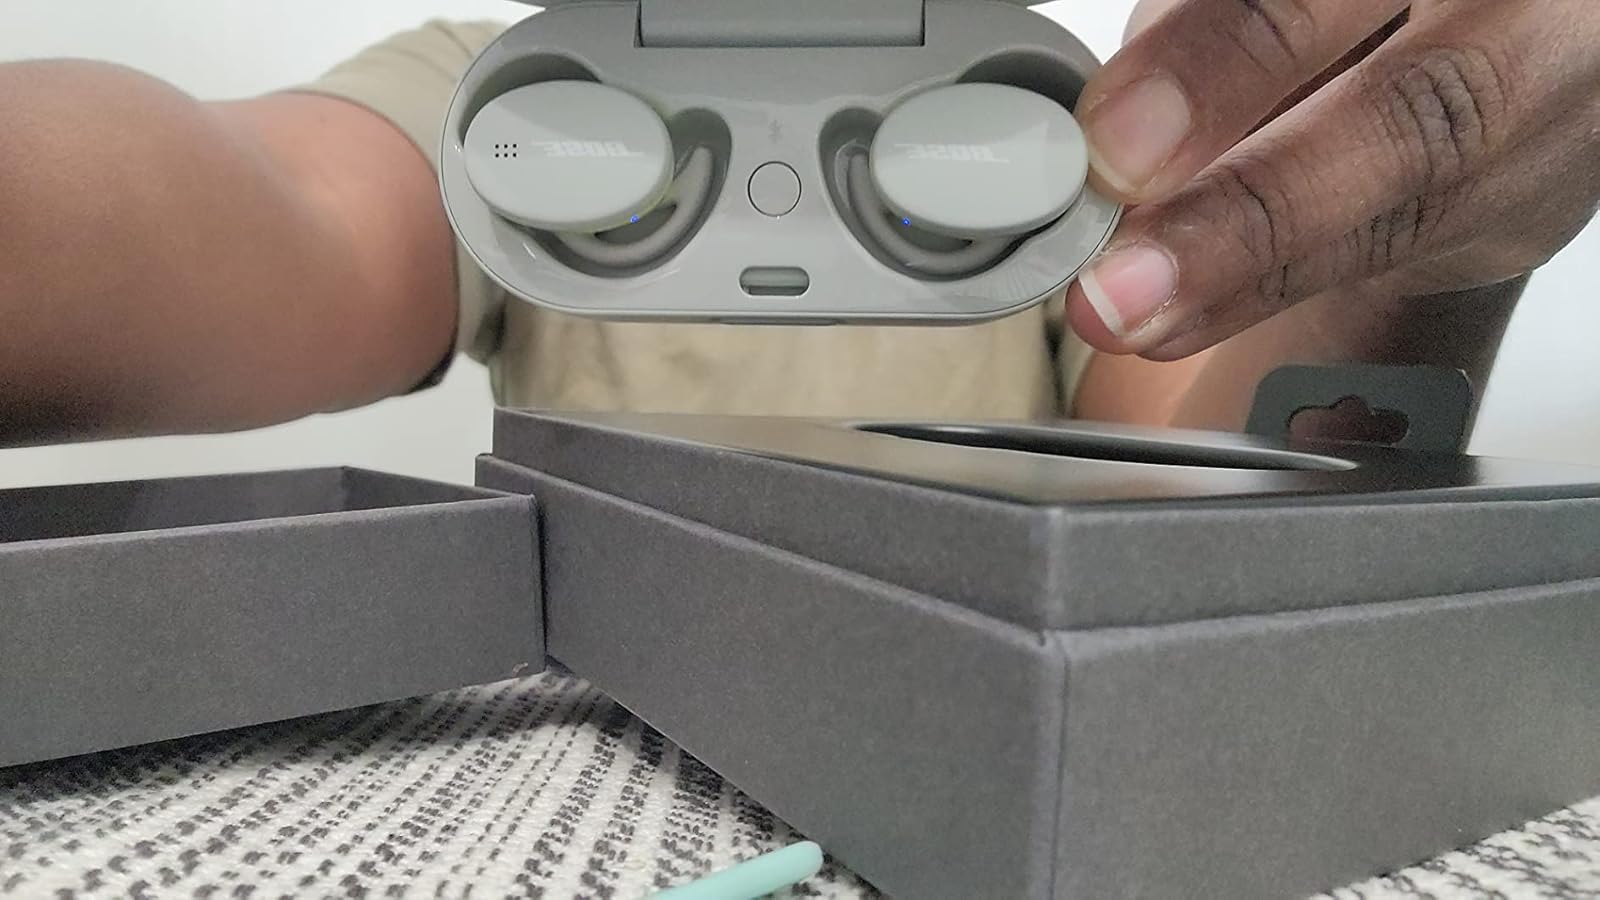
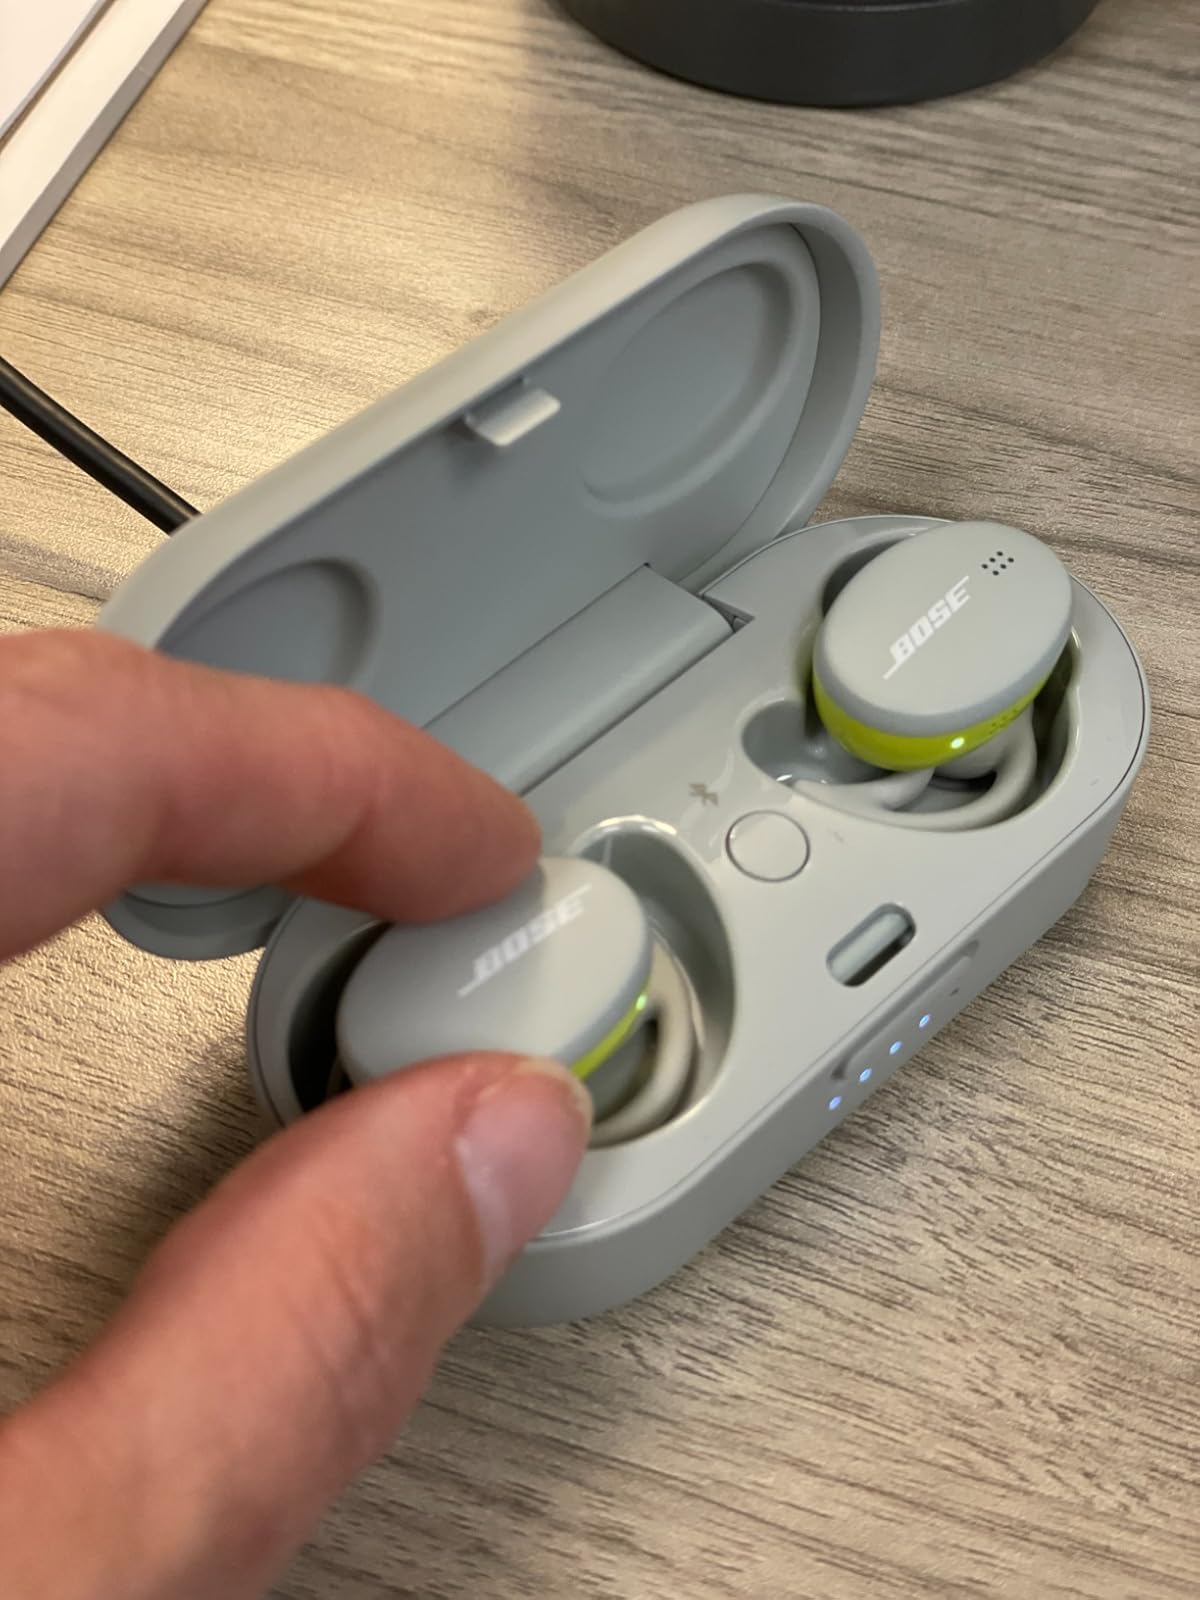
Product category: earbuds
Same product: yes